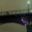
Label: bridge